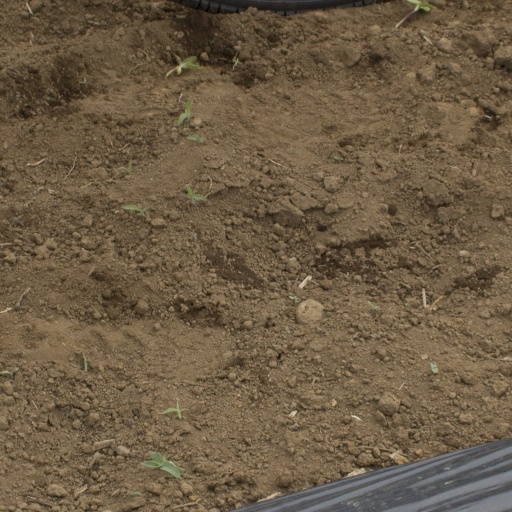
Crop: Jerusalem artichoke